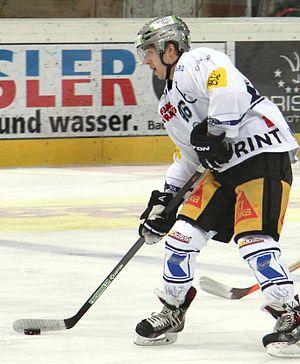
Perttu Lindgren (D 17), Lino Martschini (Z 46), Roman Kaderli (R 49), Reto Suri (Z 26), Dick Axelsson (D 28).
Lino Martschini, né le 21 janvier 1993 à Lucerne, en Suisse, est un joueur professionnel de hockey sur glace.